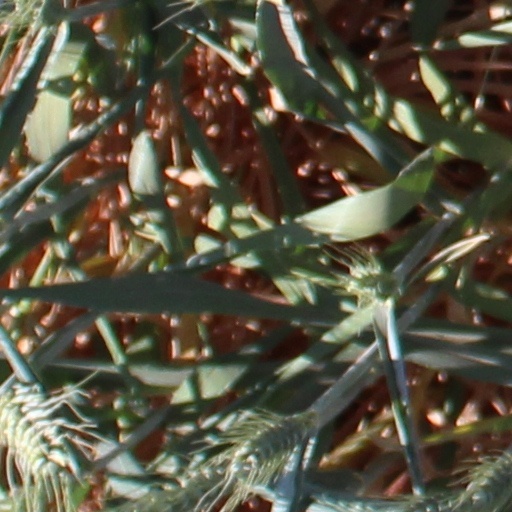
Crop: wheat